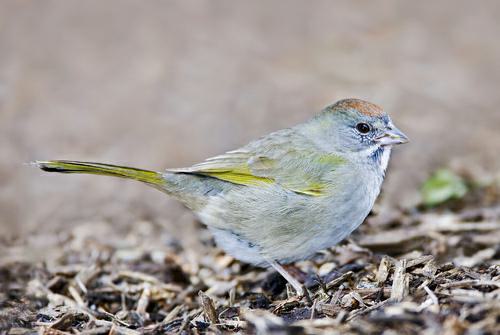
A photo of a green tailed towhee